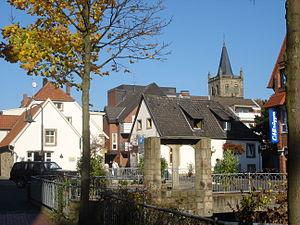
Ibbenbüren est une ville de Rhénanie-du-Nord-Westphalie en Allemagne dans l'arrondissement de Steinfurt, située à proximité de la frontière néerlandaise et à l'extrémité nord-ouest de la forêt de Teutobourg et à l'ouest des collines des Wiehengebirge.